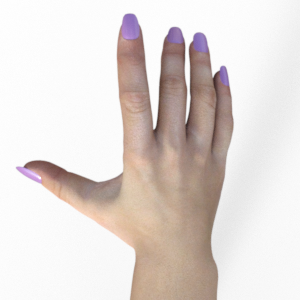
Label: paper